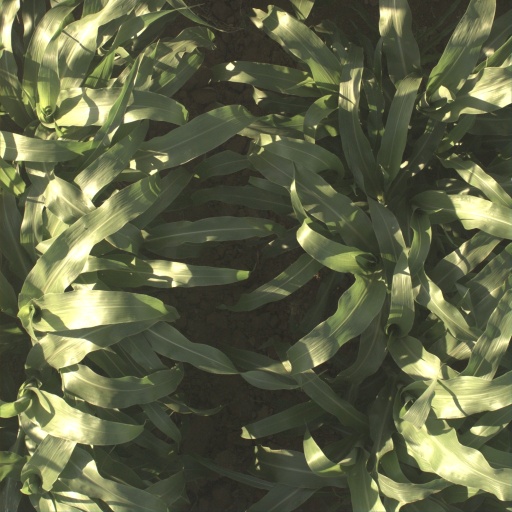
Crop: sorghum